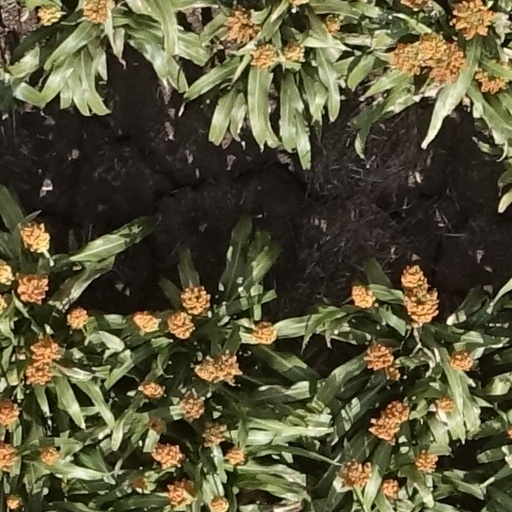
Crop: sorghum